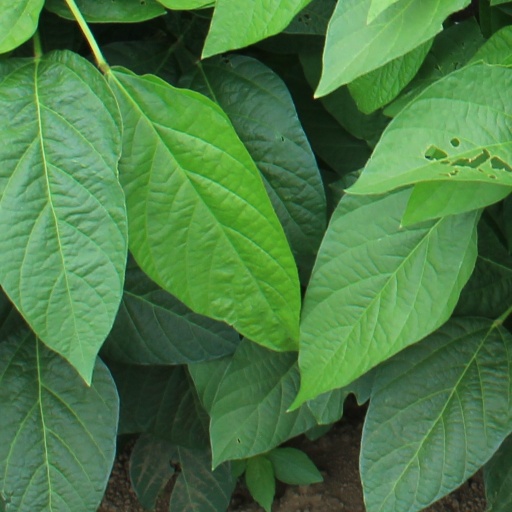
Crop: soybean